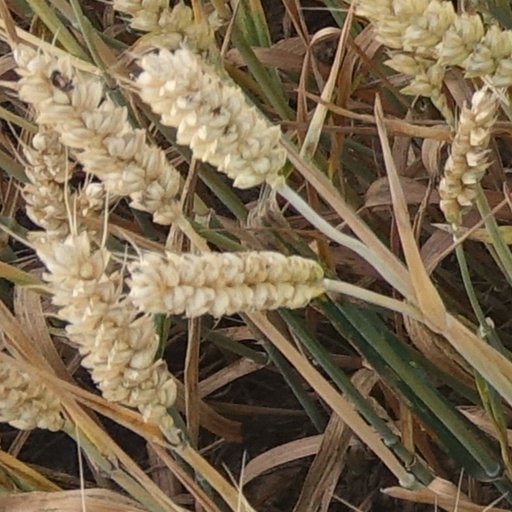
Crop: wheat